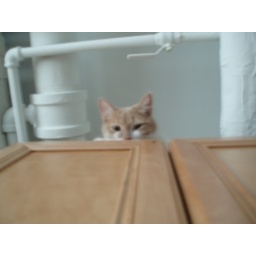
finn is a monkey in disguise. this is him on top of the kitchen cabinets, his route to the pipes.